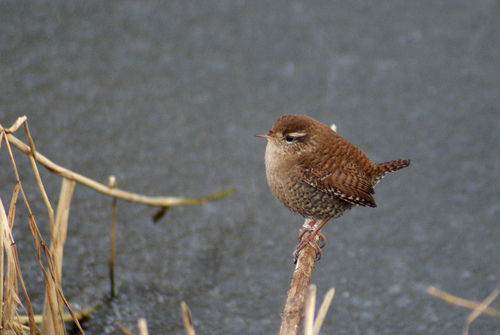
the bird has a small bill, puffy body and brown belly.
this little bird is mostly brown with a white superciliary and black tipped secondaries.
this bird is brown with white on its stomach and has a very short beak.
small round brown bird, small beak relative to bodya small chubby bird with primarily brown feathers, with a blackish white underbelly
this bird has feathers that are brown and has a rotund body
this is a small bird mostly brown and white striped on the tail and wings with some speckling on the rest of the body.
this wide bird has brown feathers with a white throat.
this bird is brown with white and has a very short beak.
this bird has a brown crown with a light brown throat and small brown beak.
Species: Winter Wren